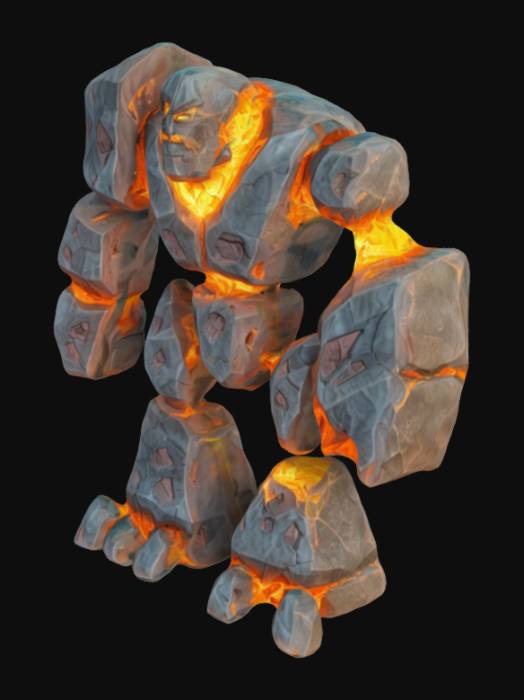
미적 점수 (1~10점): 8